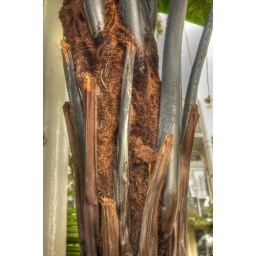
A study in brown: a giant brown tree fern